Dreams and Nightmares

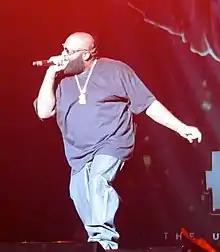
Rick Ross is featured on numerous tracks, including the single "Believe It".

"Dreams and Nightmares" begins with the title track, which relies on piano stabs and strings. The track has a beat switch in the middle to transition from the dreams to the nightmares portion; Mill changes from celebrating victory to rapping angrily about issues in his past. "In God We Trust" features a maximalist beat, over which Mill raps forcefully about killing a man. "Young & Gettin' It" contains elements of club and usage of Auto-Tune, with lyrics about the strength to sell drugs from Mill and a hook from fellow rapper Kirko Bangz. Soul elements, hallow chimes, and filtered moans back Mill hypothesizing a conversation warning his father's murderer he will kill him on "Traumatized", expressing loss and regret. "Believe It" begins with Rick Ross referencing Miley Cyrus and Justin Bieber, before Mill touches on struggle and triumph. Rick Ross appears on the next track "Maybach Curtains", alongside Nas' guest verse and crooning from Legend. The track features pop and R&B elements, and Mill recalls drug dealing. "Amen" maintains these elements and has a gospel beat, alongside Mill and Drake discussing sexual exploitation and excessive wealth.